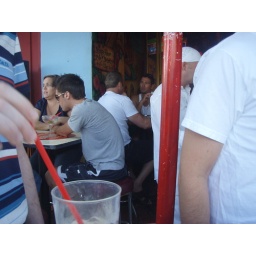
The cute boy near us.